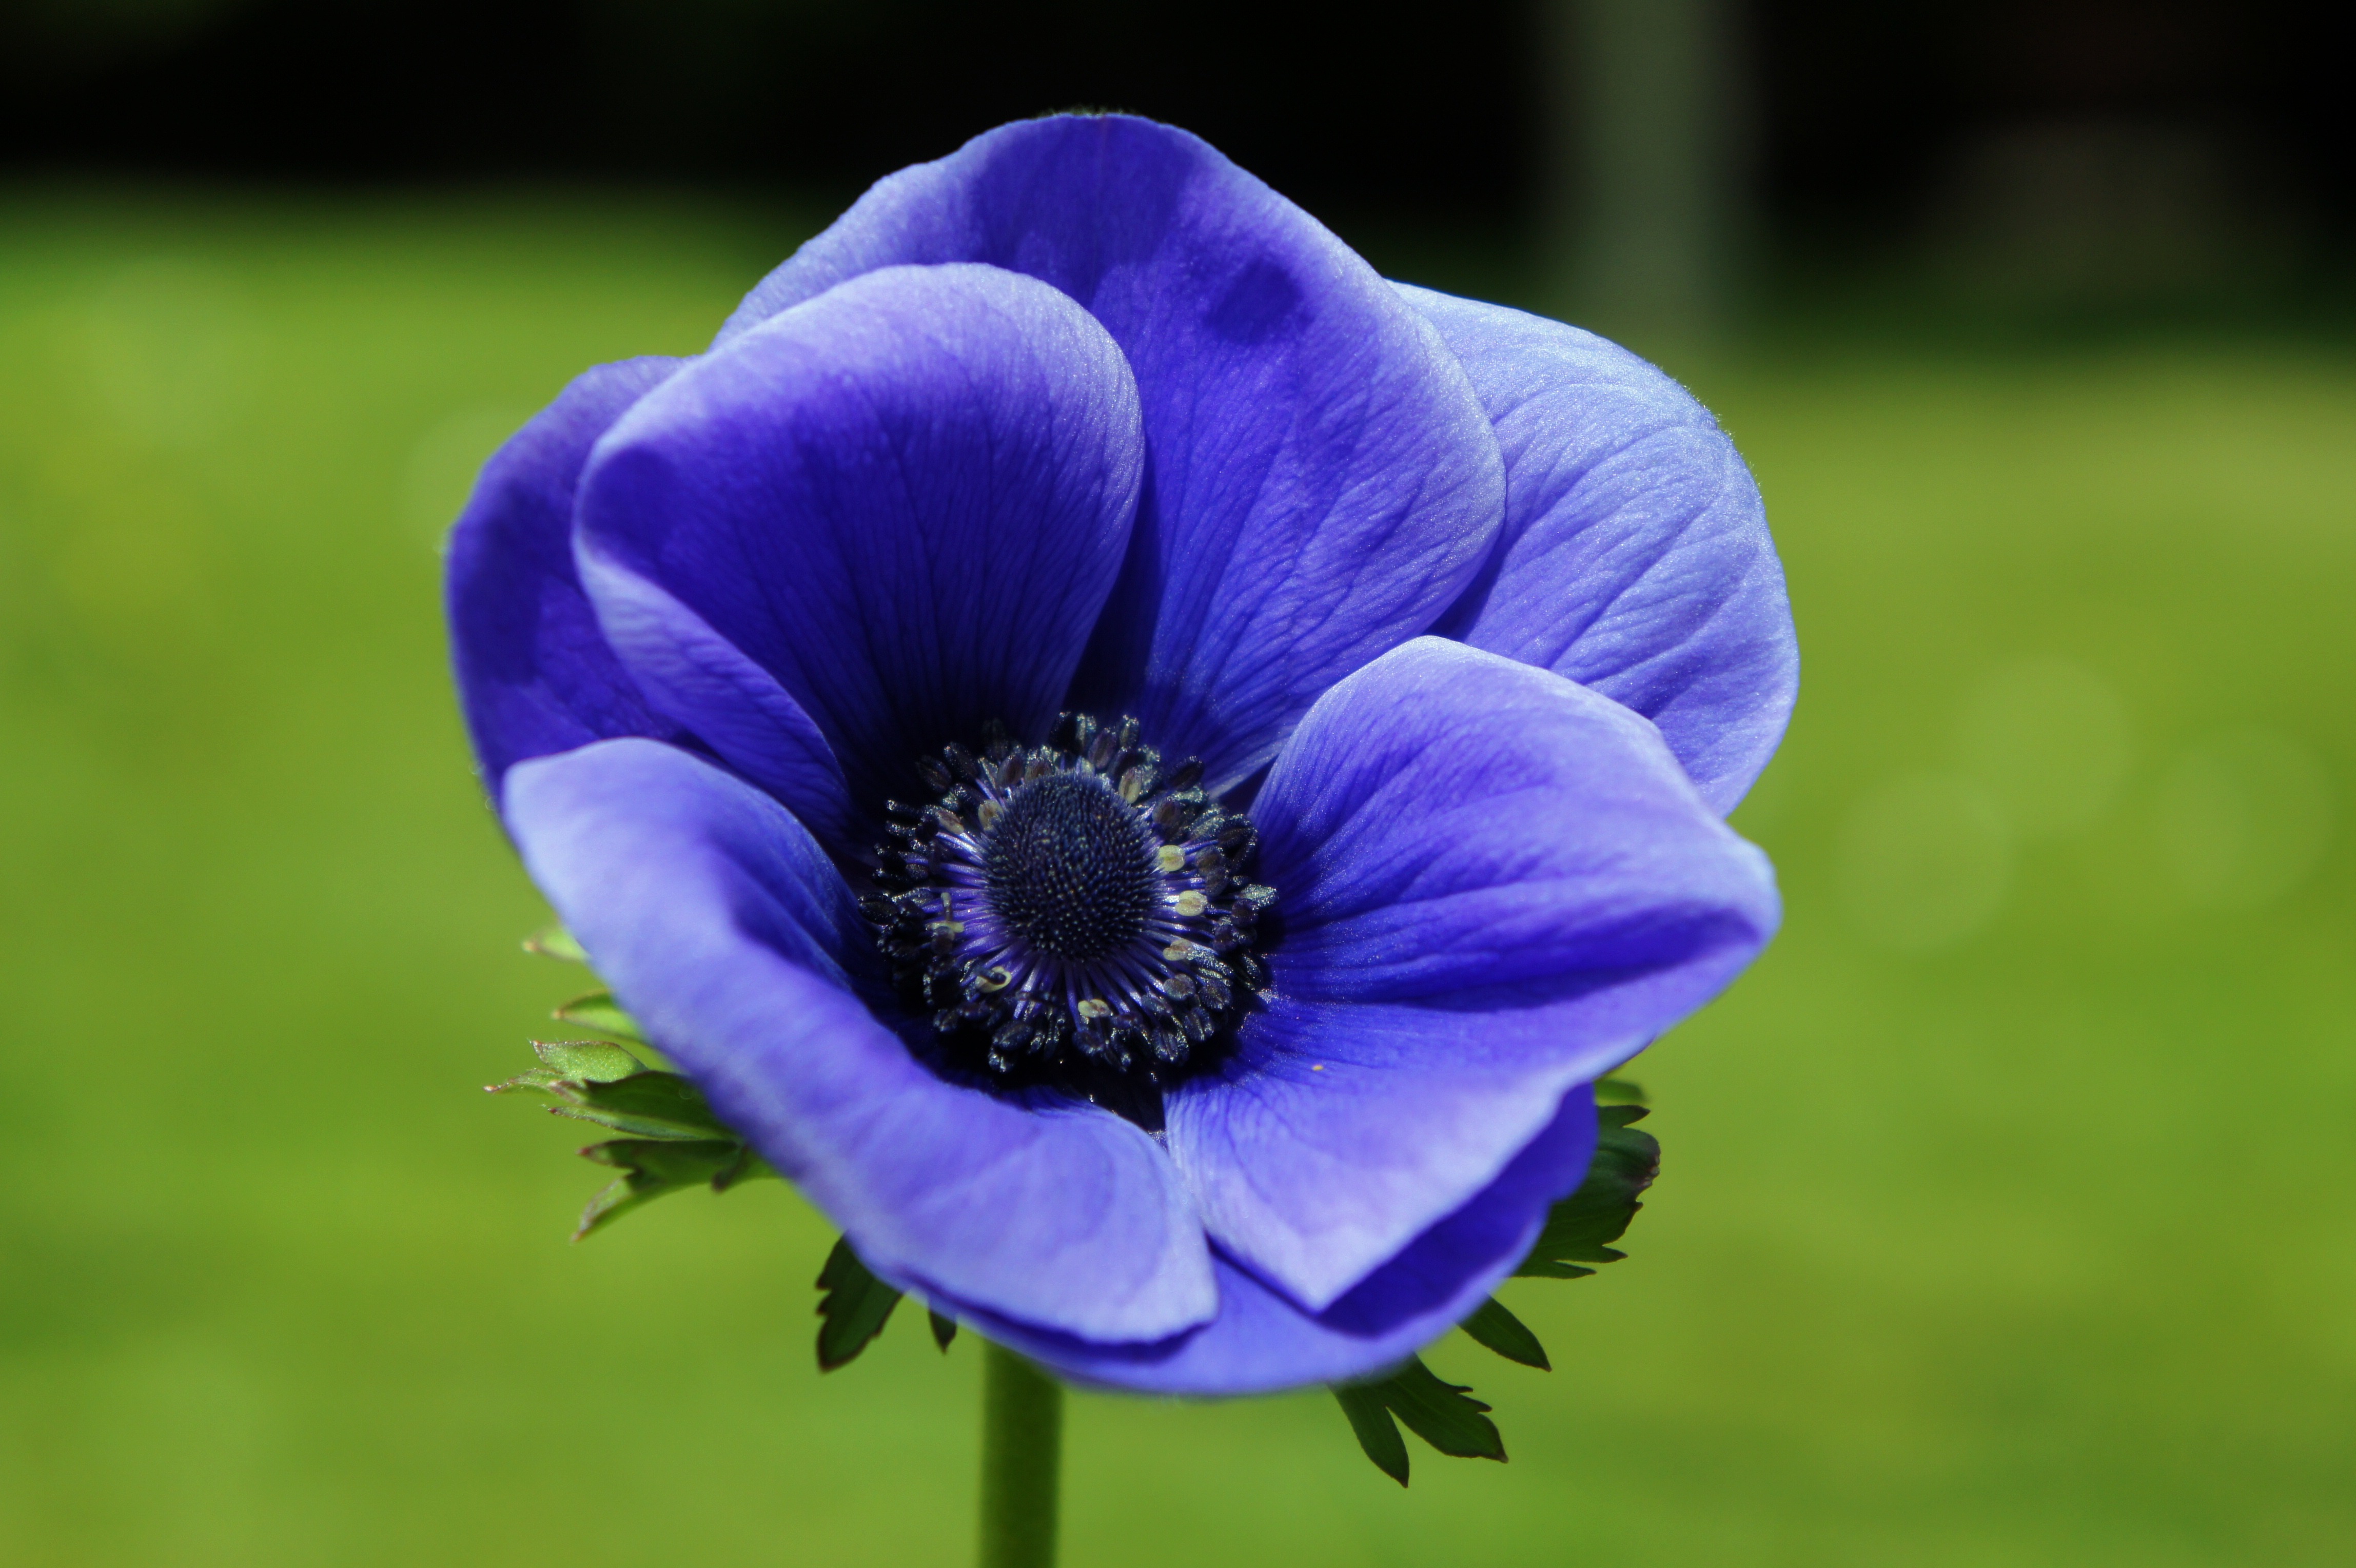
plant, field, flower, petal, blue, garden, flora, wildflower, single, petals, anemone, macro photography, flowering plant, plant stem, land plant